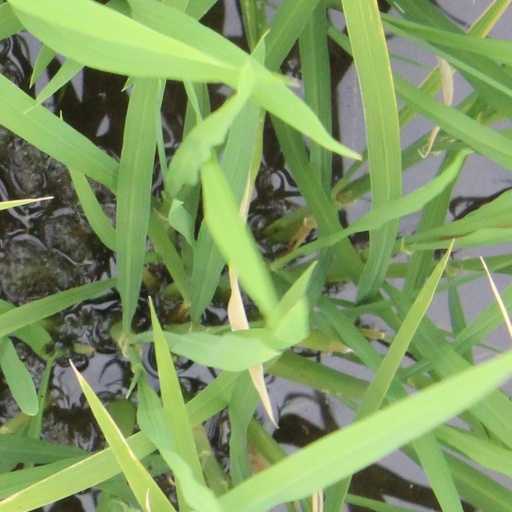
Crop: rice